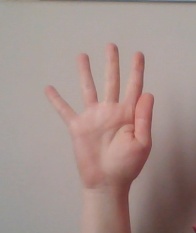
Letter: sheen